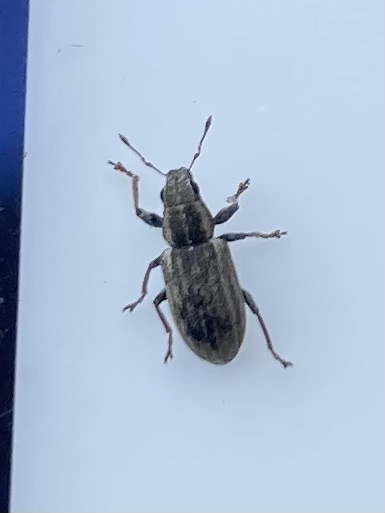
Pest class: pea_leaf_weevil